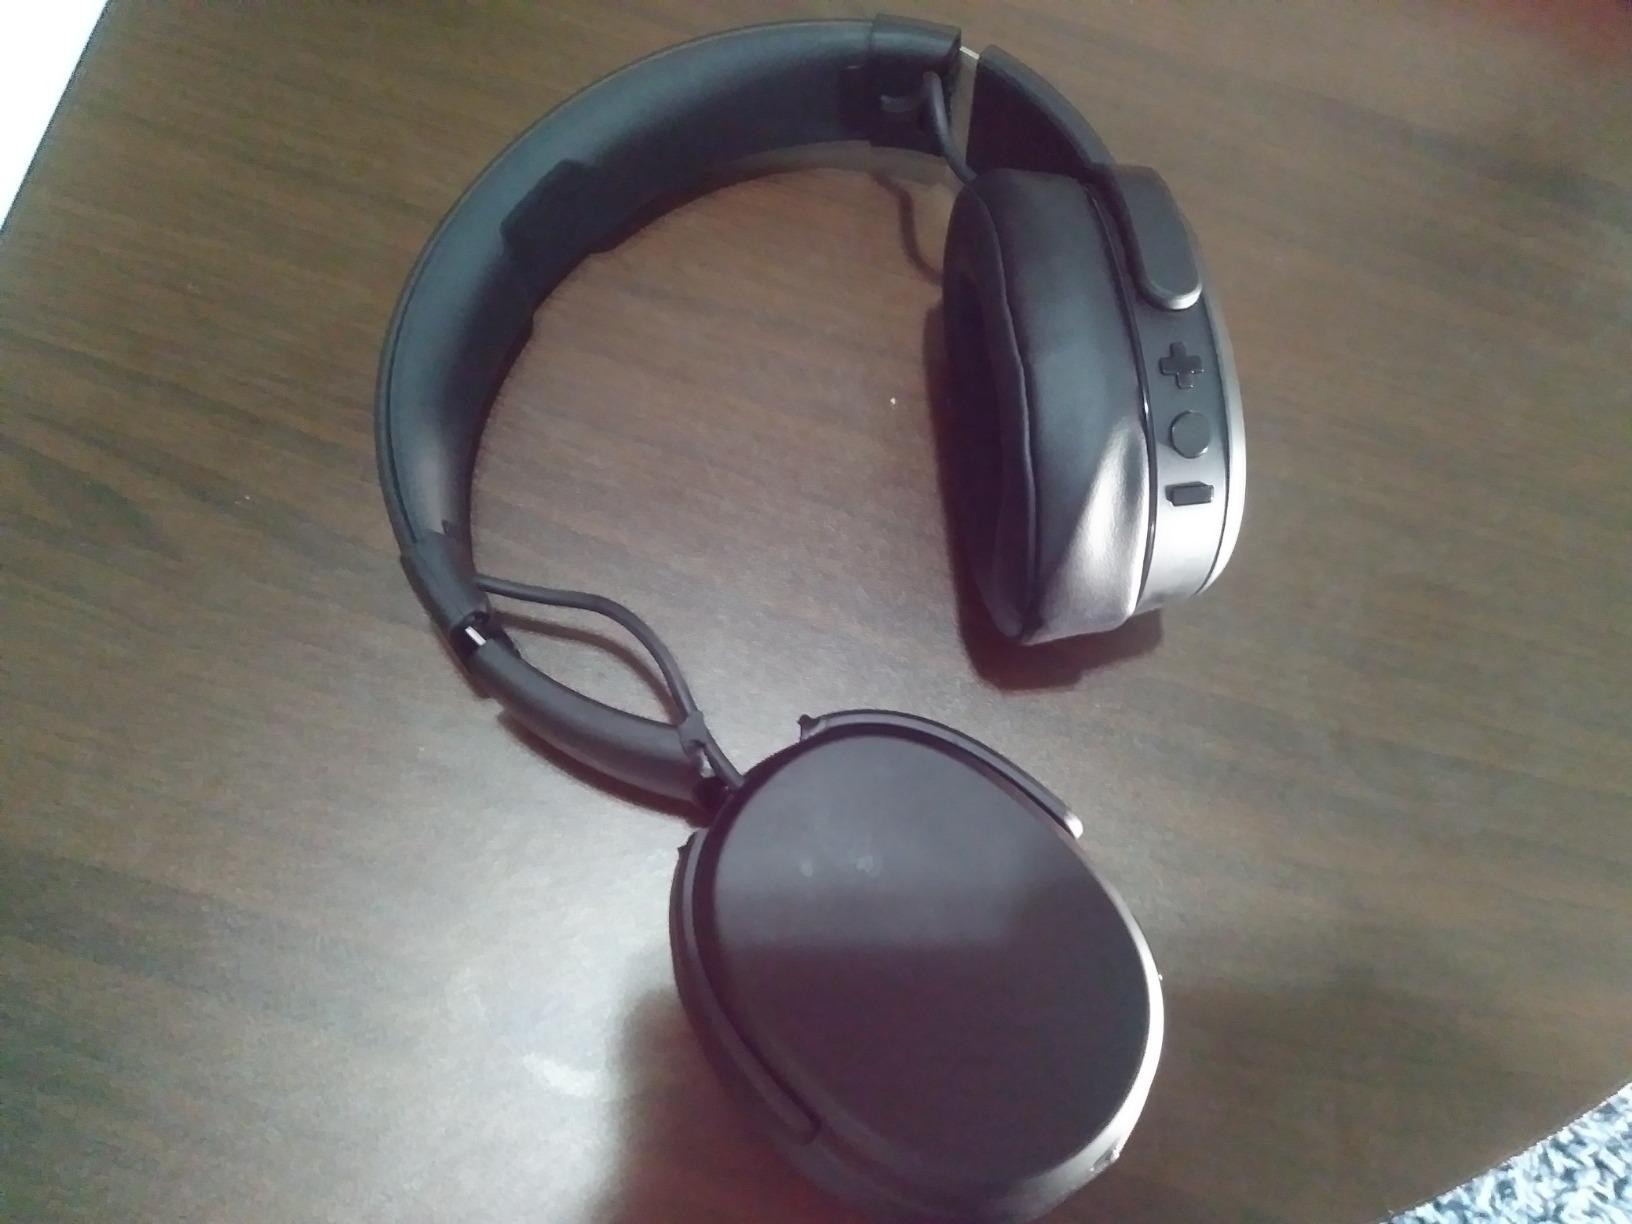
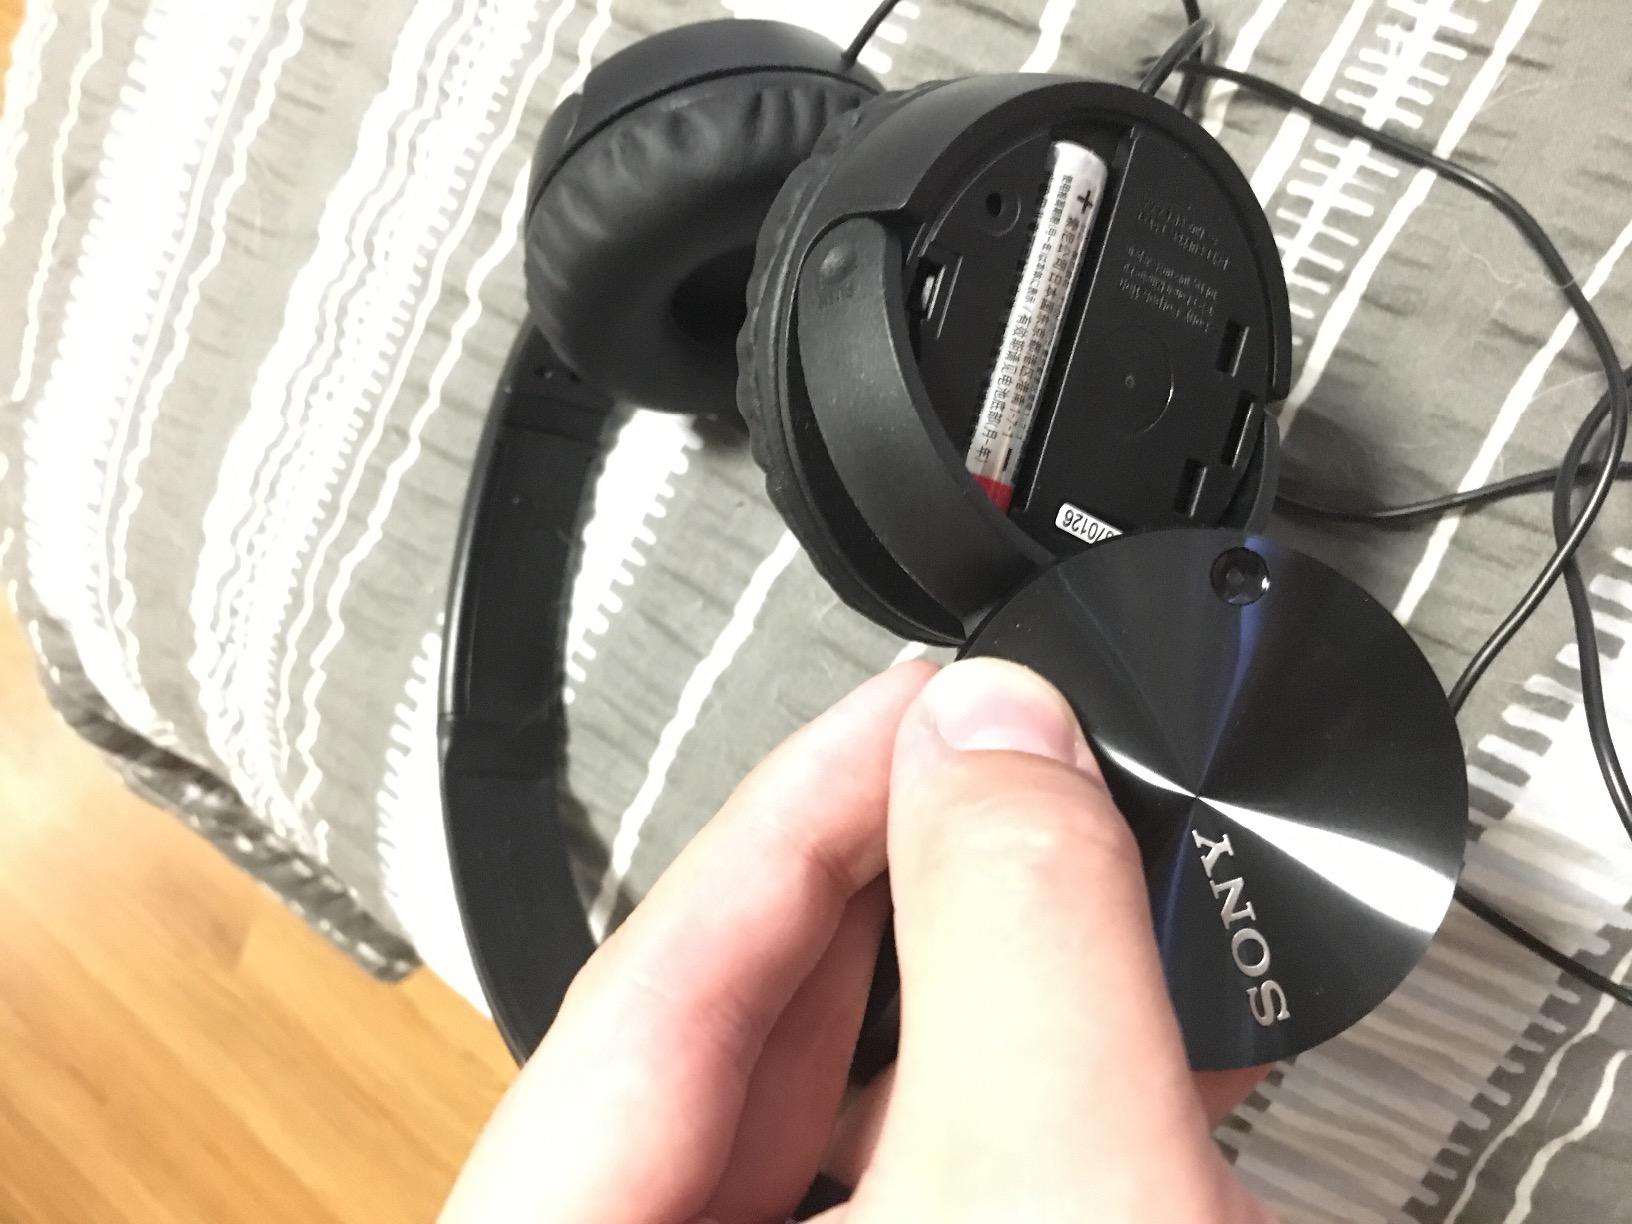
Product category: headphones
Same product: no